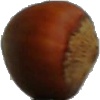
Label: nut_forest